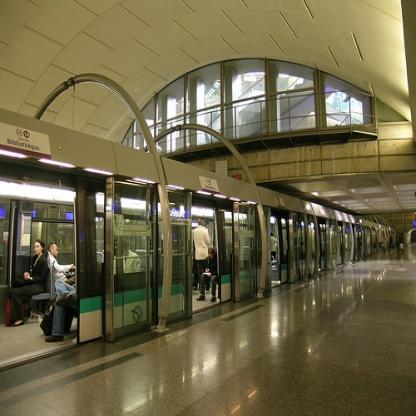
Scene: Indoor